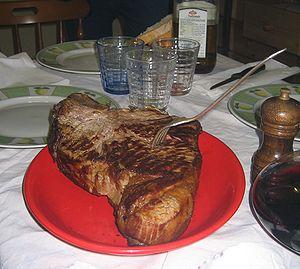
Bifteck à la florentine est l'une des spécialités culinaires les plus connues de la Toscane. C'est un morceau de jeune bœuf de Chianina. Italiano: Bistecca alla fiorentina è un taglio di carne di vitellone o di scottona che, unito alla specifica preparazione, ne fa uno dei piatti più conosciuti della cucina toscana. Carne del vitellone di razza chianina.